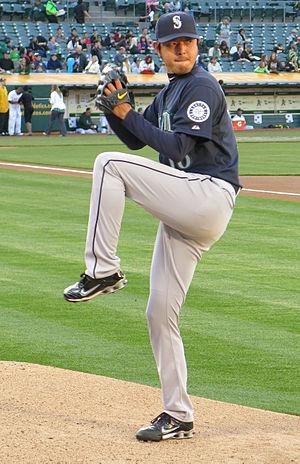
Hisashi Iwakuma est un lanceur droitier de baseball. Depuis 2012, il évolue pour les Mariners de Seattle de la Ligue majeure de baseball, après avoir joué dans les ligues japonaises de 2001 à 2011.
La saison 2014 des Mariners de Seattle est la 38ᵉ saison en Ligue majeure de baseball pour cette franchise.